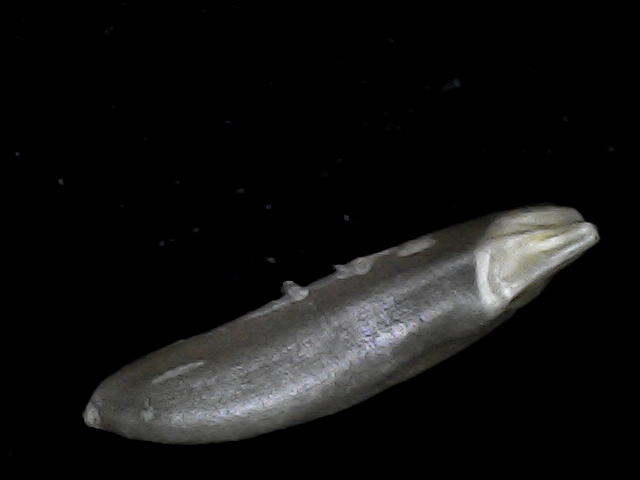
Rice variety: BD70